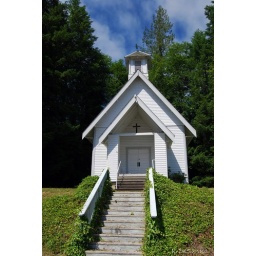
The old wooden church was built in 1915.